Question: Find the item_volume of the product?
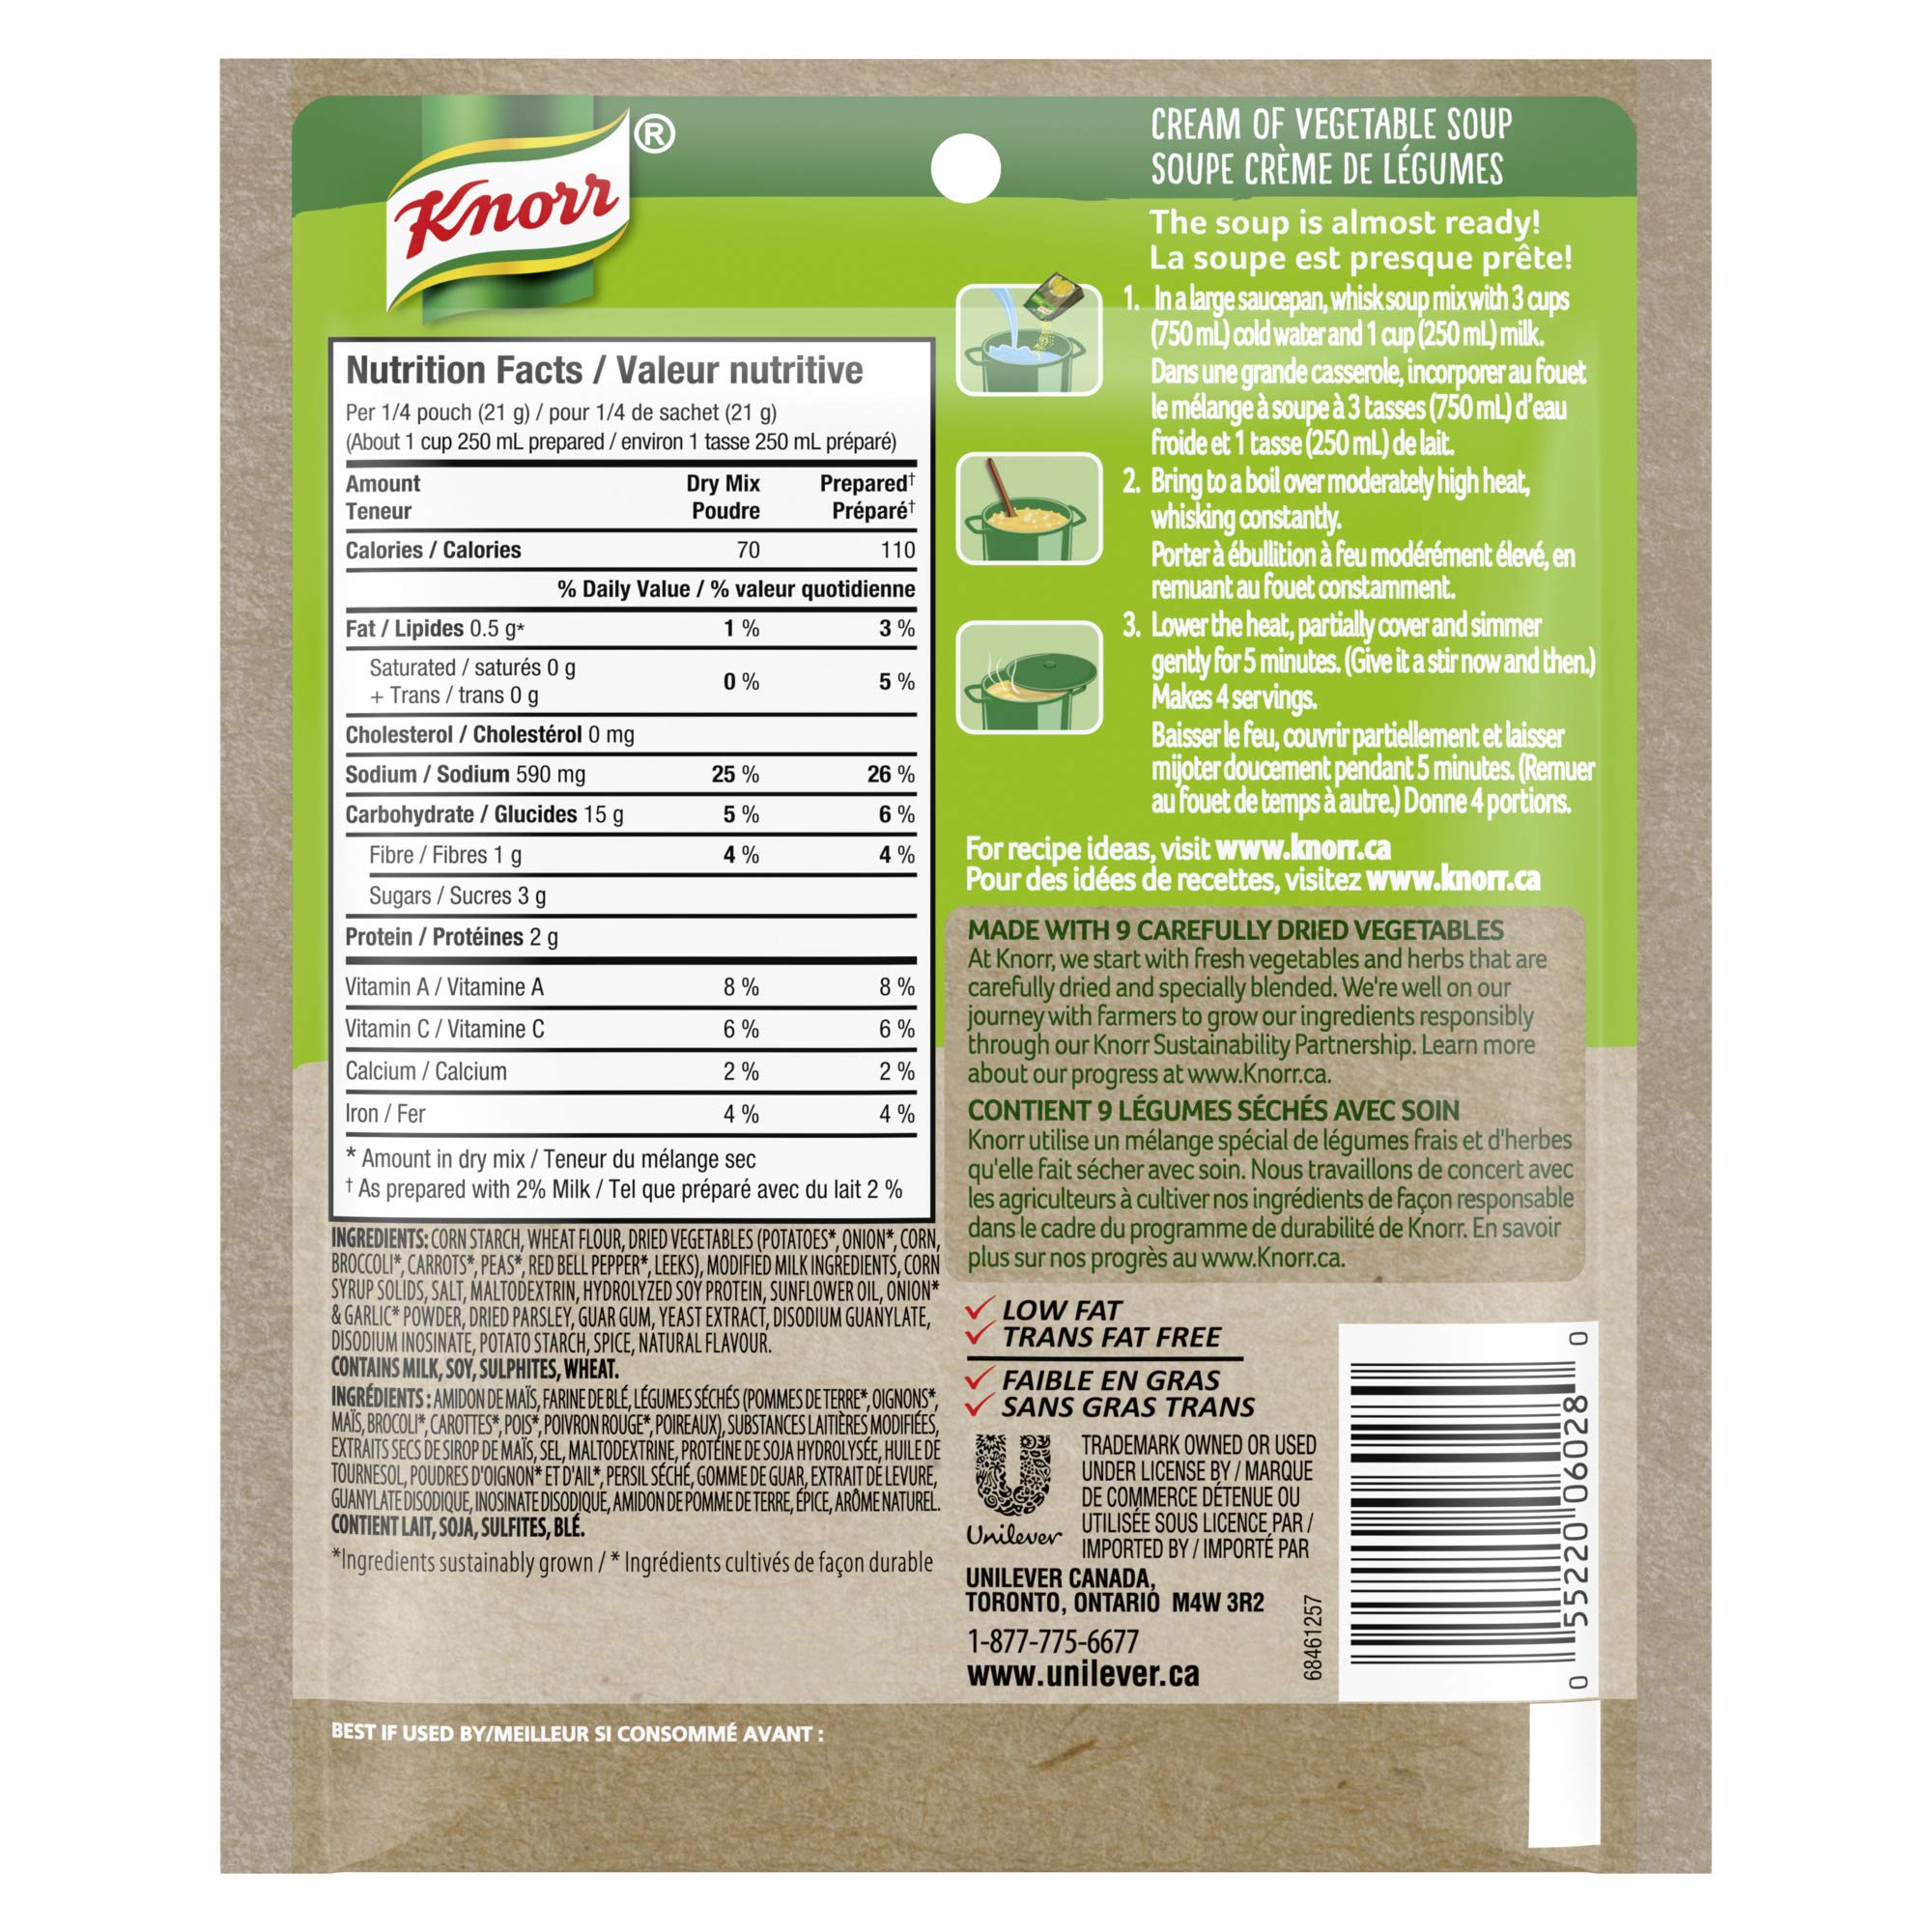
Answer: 250.0 millilitre